Amuzgos

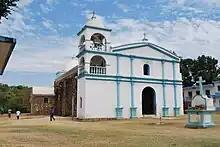
Parish church in Xochistlahuaca

Most Amuzgo are Catholic with a significant percentage being Protestant. The latter phenomenon began in the 1940s with missionaries from an organization called the Instituto Lingüístico de Verano. Catholic churches still dominate centers of municipal seats as well as Catholic festivals and processions, such as those dedicated to patron saints, Carnival, Holy Week and All Saints' Day. Catholic Amuzgos maintain elements of Indigenous beliefs which are found in many festivals and other rites. Water figure prominently in folklore and non-Catholic rites as it is essential for survival in the mountains. For example, the beginning of the rainy season is marked by the feast of Saint Mark on 25 April. The date is also known as the "petition for thunder" for rains that will benefit the crops. On this date, chickens are sacrificed over a set of rocks which are said to mythically represent thunder and lightning. The feast of the Archangel Michael on 29 September marks the end of the rainy season as well as the harvest. There is animistic belief in spirits of the mountains, earth, corn, animals and other elements of nature. Health is considered to be more of a spiritual issue than physical, with illness mostly blamed on disharmonious actions. While serious cases are sent to medical facilities in large communities such as Putla and Pinotepa Nacional, most Amuzgos prefer to consult traditional healers. Very minor ailments such as stomach pain, colds, flu etc. are treated with herbal medicine. Those illnesses thought to be primarily spiritual in nature are treated by "tzan tí"(wise men) or "tzan kalwa" (shamans or witches) who can both cure and cause harm.